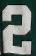
Number: 2